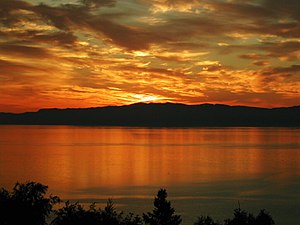
Fjorde i Norge / Fjorde efter fylke / Sør-Trøndelag
Trondheimsfjorden set sydfra i Vikhammer
Norske fjorde er kendt verden over og står som et symbol på den norske natur. Der er op mod 1190 navngivne fjorde i Norge, og den norske kyst er et af de områder i verden med de fleste fjorde. Norge har også flere af de længste fjorde i verden med Sognefjorden på 204 km som den længste. De fleste af fjordene findes i det langstrakte Nordland, som har op mod 300 fjorde, mens Finnmark har omkring 200. To af fjordene, Geirangerfjorden og Nærøyfjorden, står på verdensarvslisten for naturområder.